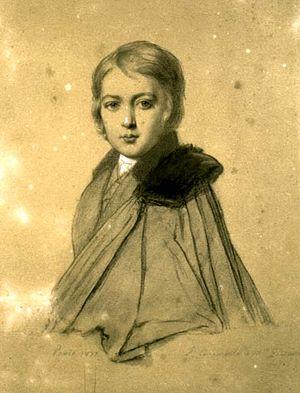
Maurice Dudevant, fils de George Sand, dessin